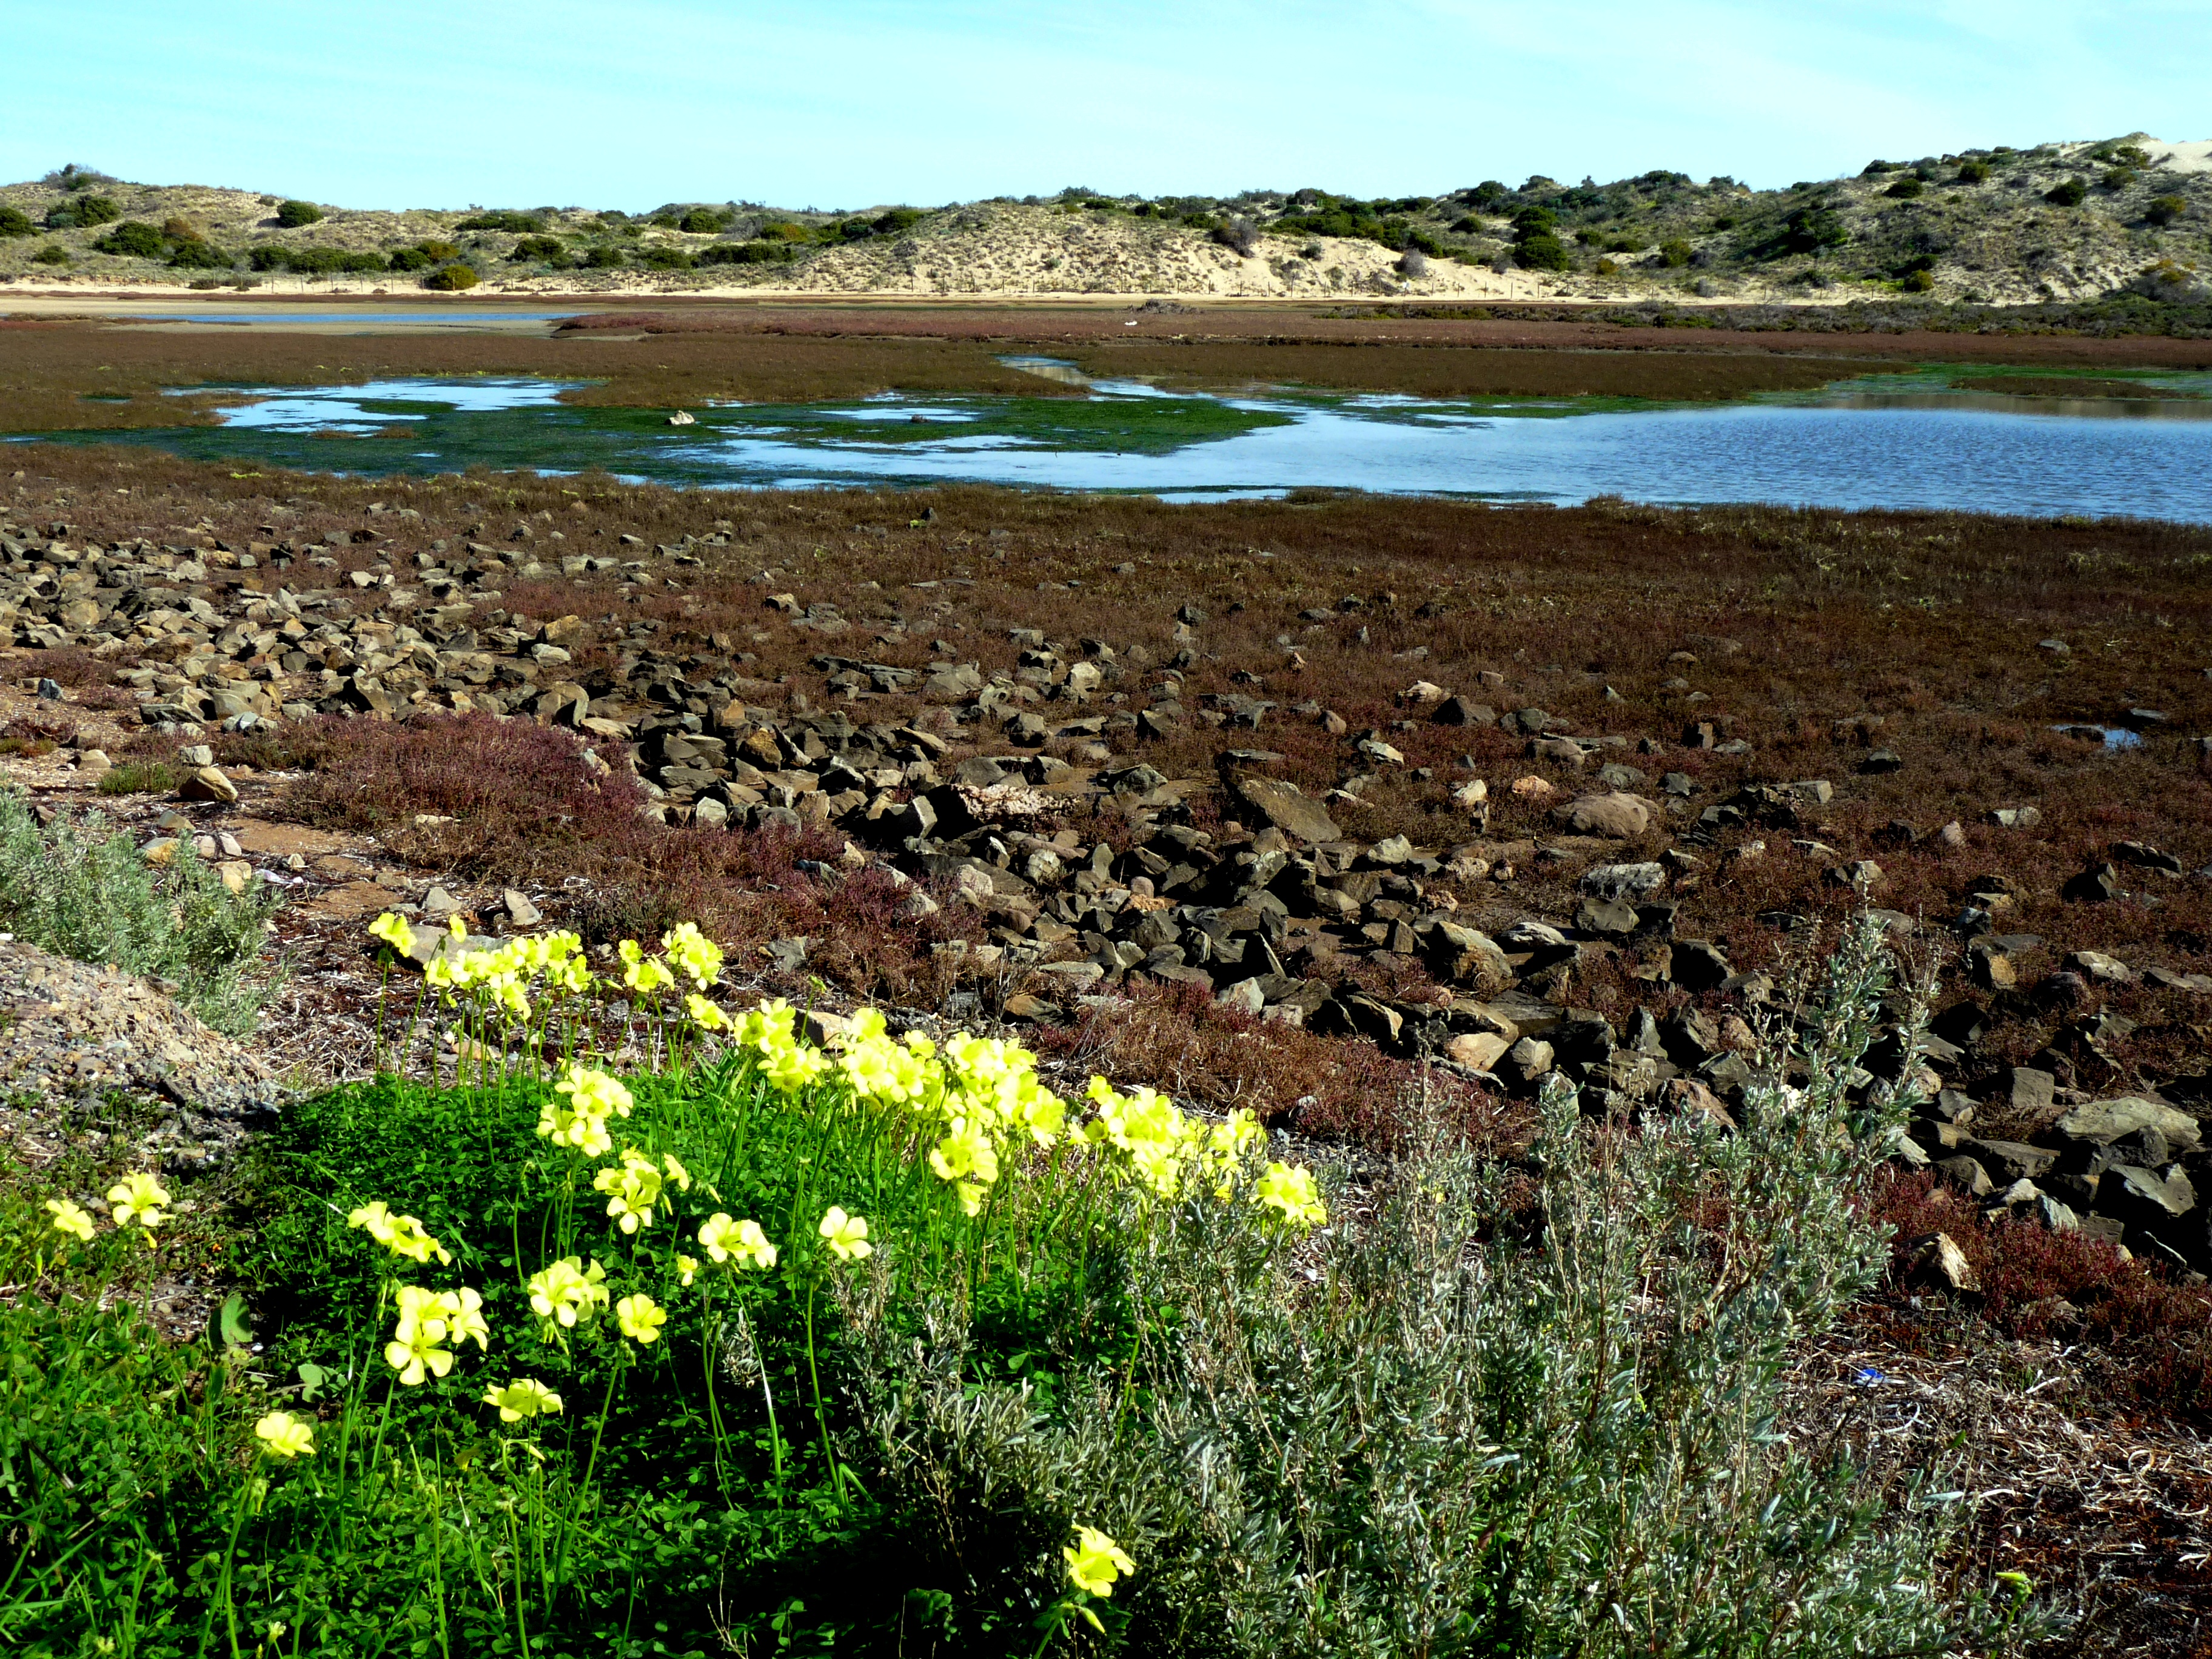
beach, sea, coast, nature, rock, marsh, wilderness, shore, flower, lake, bay, soil, terrain, body of water, wetland, habitat, adelaide, 2010, ecosystem, natural environment